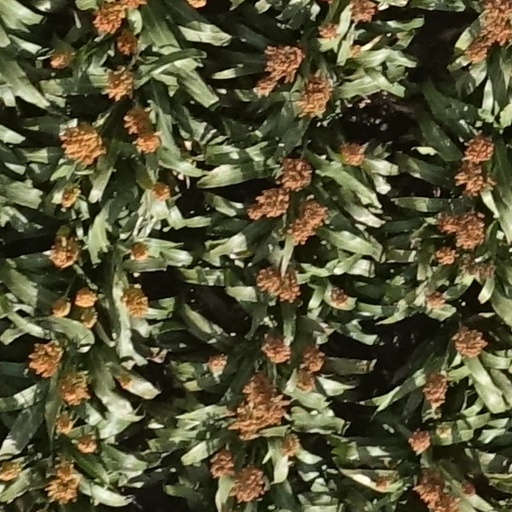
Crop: sorghum